1693 Sicily earthquake

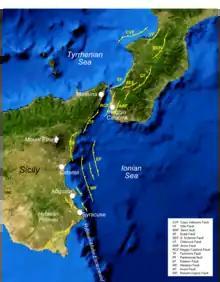
Main faults of the Siculo-Calabrian rift zone

A destructive earthquake occurred two days before the mainshock at 21:00 local time, centered in the Val di Noto. It had an estimated magnitude of 6.2 and a maximum perceived intensity of VIII–XI on the Mercalli intensity scale. Intensities of VIII or higher have been estimated for Augusta, Avola Vecchia, Floridia, Melilli, Noto Antica, Catania, Francofonte, Lentini, Scicli, Sortino and Vizzini. Augusta lies well outside the main zone of severe shaking; its extensive damage is probably due to its construction on unconsolidated sediments.